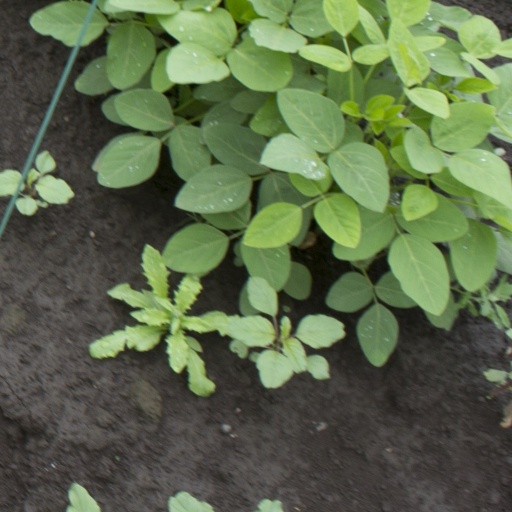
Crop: soybean